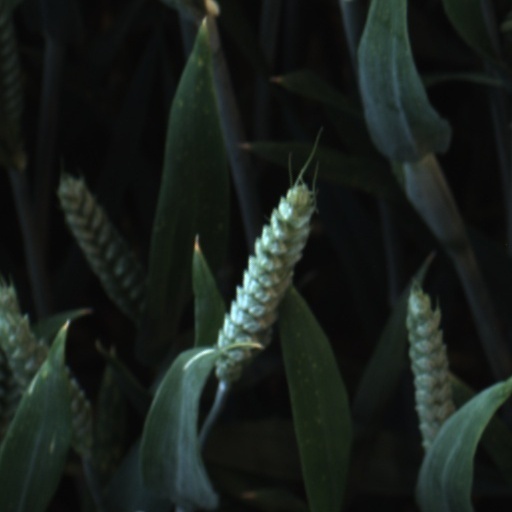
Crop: wheat